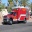
Label: ambulance